Fighter aircraft

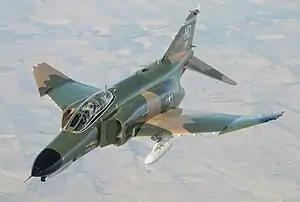

The Americans began using jet fighters operationally after World War II, the wartime Bell P-59 having proven a failure. The Lockheed P-80 Shooting Star (soon re-designated F-80) was more prone to wave drag than the swept-wing Me 262, but had a cruise speed as high as the maximum speed attainable by many piston-engined fighters. The British designed several new jets, including the distinctive single-engined twin boom de Havilland Vampire which Britain sold to the air forces of many nations.